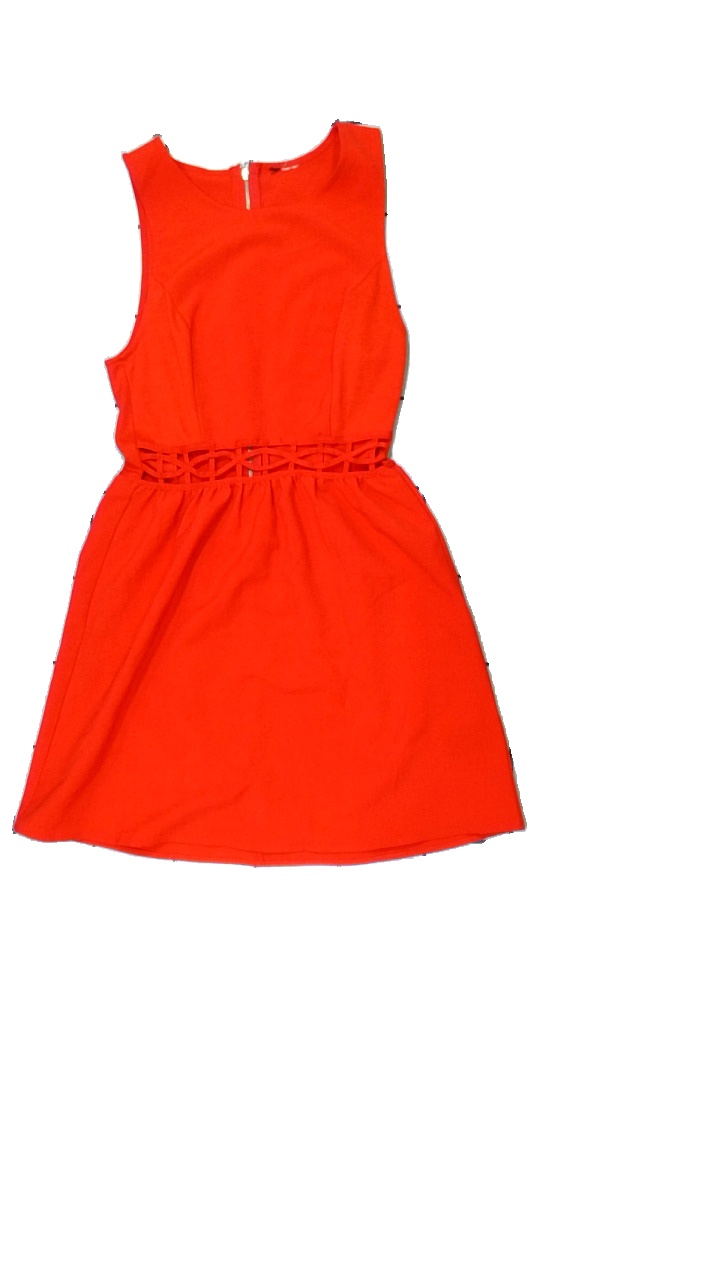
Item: Dress (Ladies)
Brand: H&m
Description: klänning
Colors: Red
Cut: C-collar
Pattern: Other
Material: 100% polyester
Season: All
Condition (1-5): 4
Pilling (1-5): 5
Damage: liten smuts fläck
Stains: Minor
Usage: Reuse
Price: <50